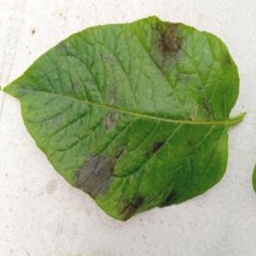
Etiqueta: Late Blight